History of medieval Cumbria

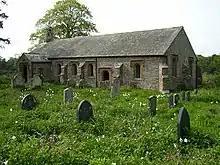
St. Ninian's church, Ninekirks. Norman church, rebuilt in the seventeenth century by Lady Anne Clifford, 14th Baroness de Clifford

One aspect of the sub-Roman period in Cumbria, that is also uncertain as regards its historical evidence, is the early establishment of Christianity. A number of early 'Celtic' saints are associated with the region, including Saint Patrick, Saint Ninian and Saint Kentigern. Whether the dedications to these saints denote a continuance of a Celtic polity or populace through this period and the subsequent Anglian and Scandinavian periods, or whether they are the result of 12th-century revivals of interest in them, is unclear.